Re-education in Communist Romania

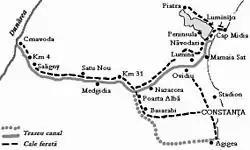
Location of the forced labor camps on the Danube–Black Sea Canal site

Tortures varied: detainees were forced to stay in uncomfortable positions ("meditation position") for long periods of time, sometimes for days on end, sitting up with hands extended, forced to eat hot food without a spoon; they had to drink salty water or made to eat feces or vomit and drink urine. During summer, some were kept with goggles over their eyes, wearing thick clothes and carrying heavy luggage, without water. Some tortures were only meant to humiliate, like having to blow into the light bulb to put it out; some were painted over their faces and made to dance for mockery.